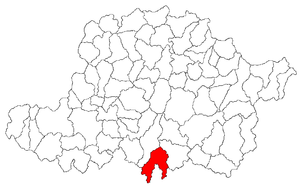
Șiștarovăț est une commune du județ d'Arad, Roumanie qui compte 358 habitants.